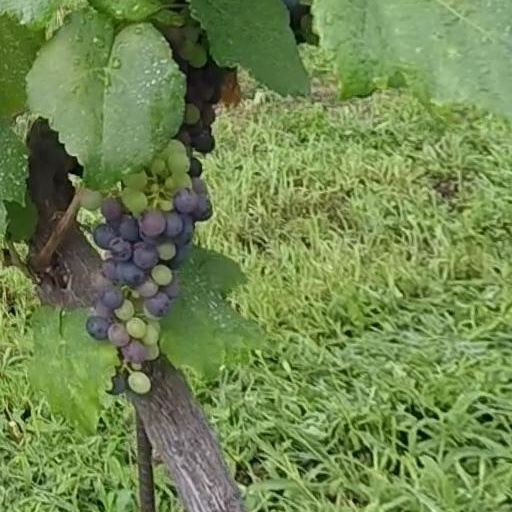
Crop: grape